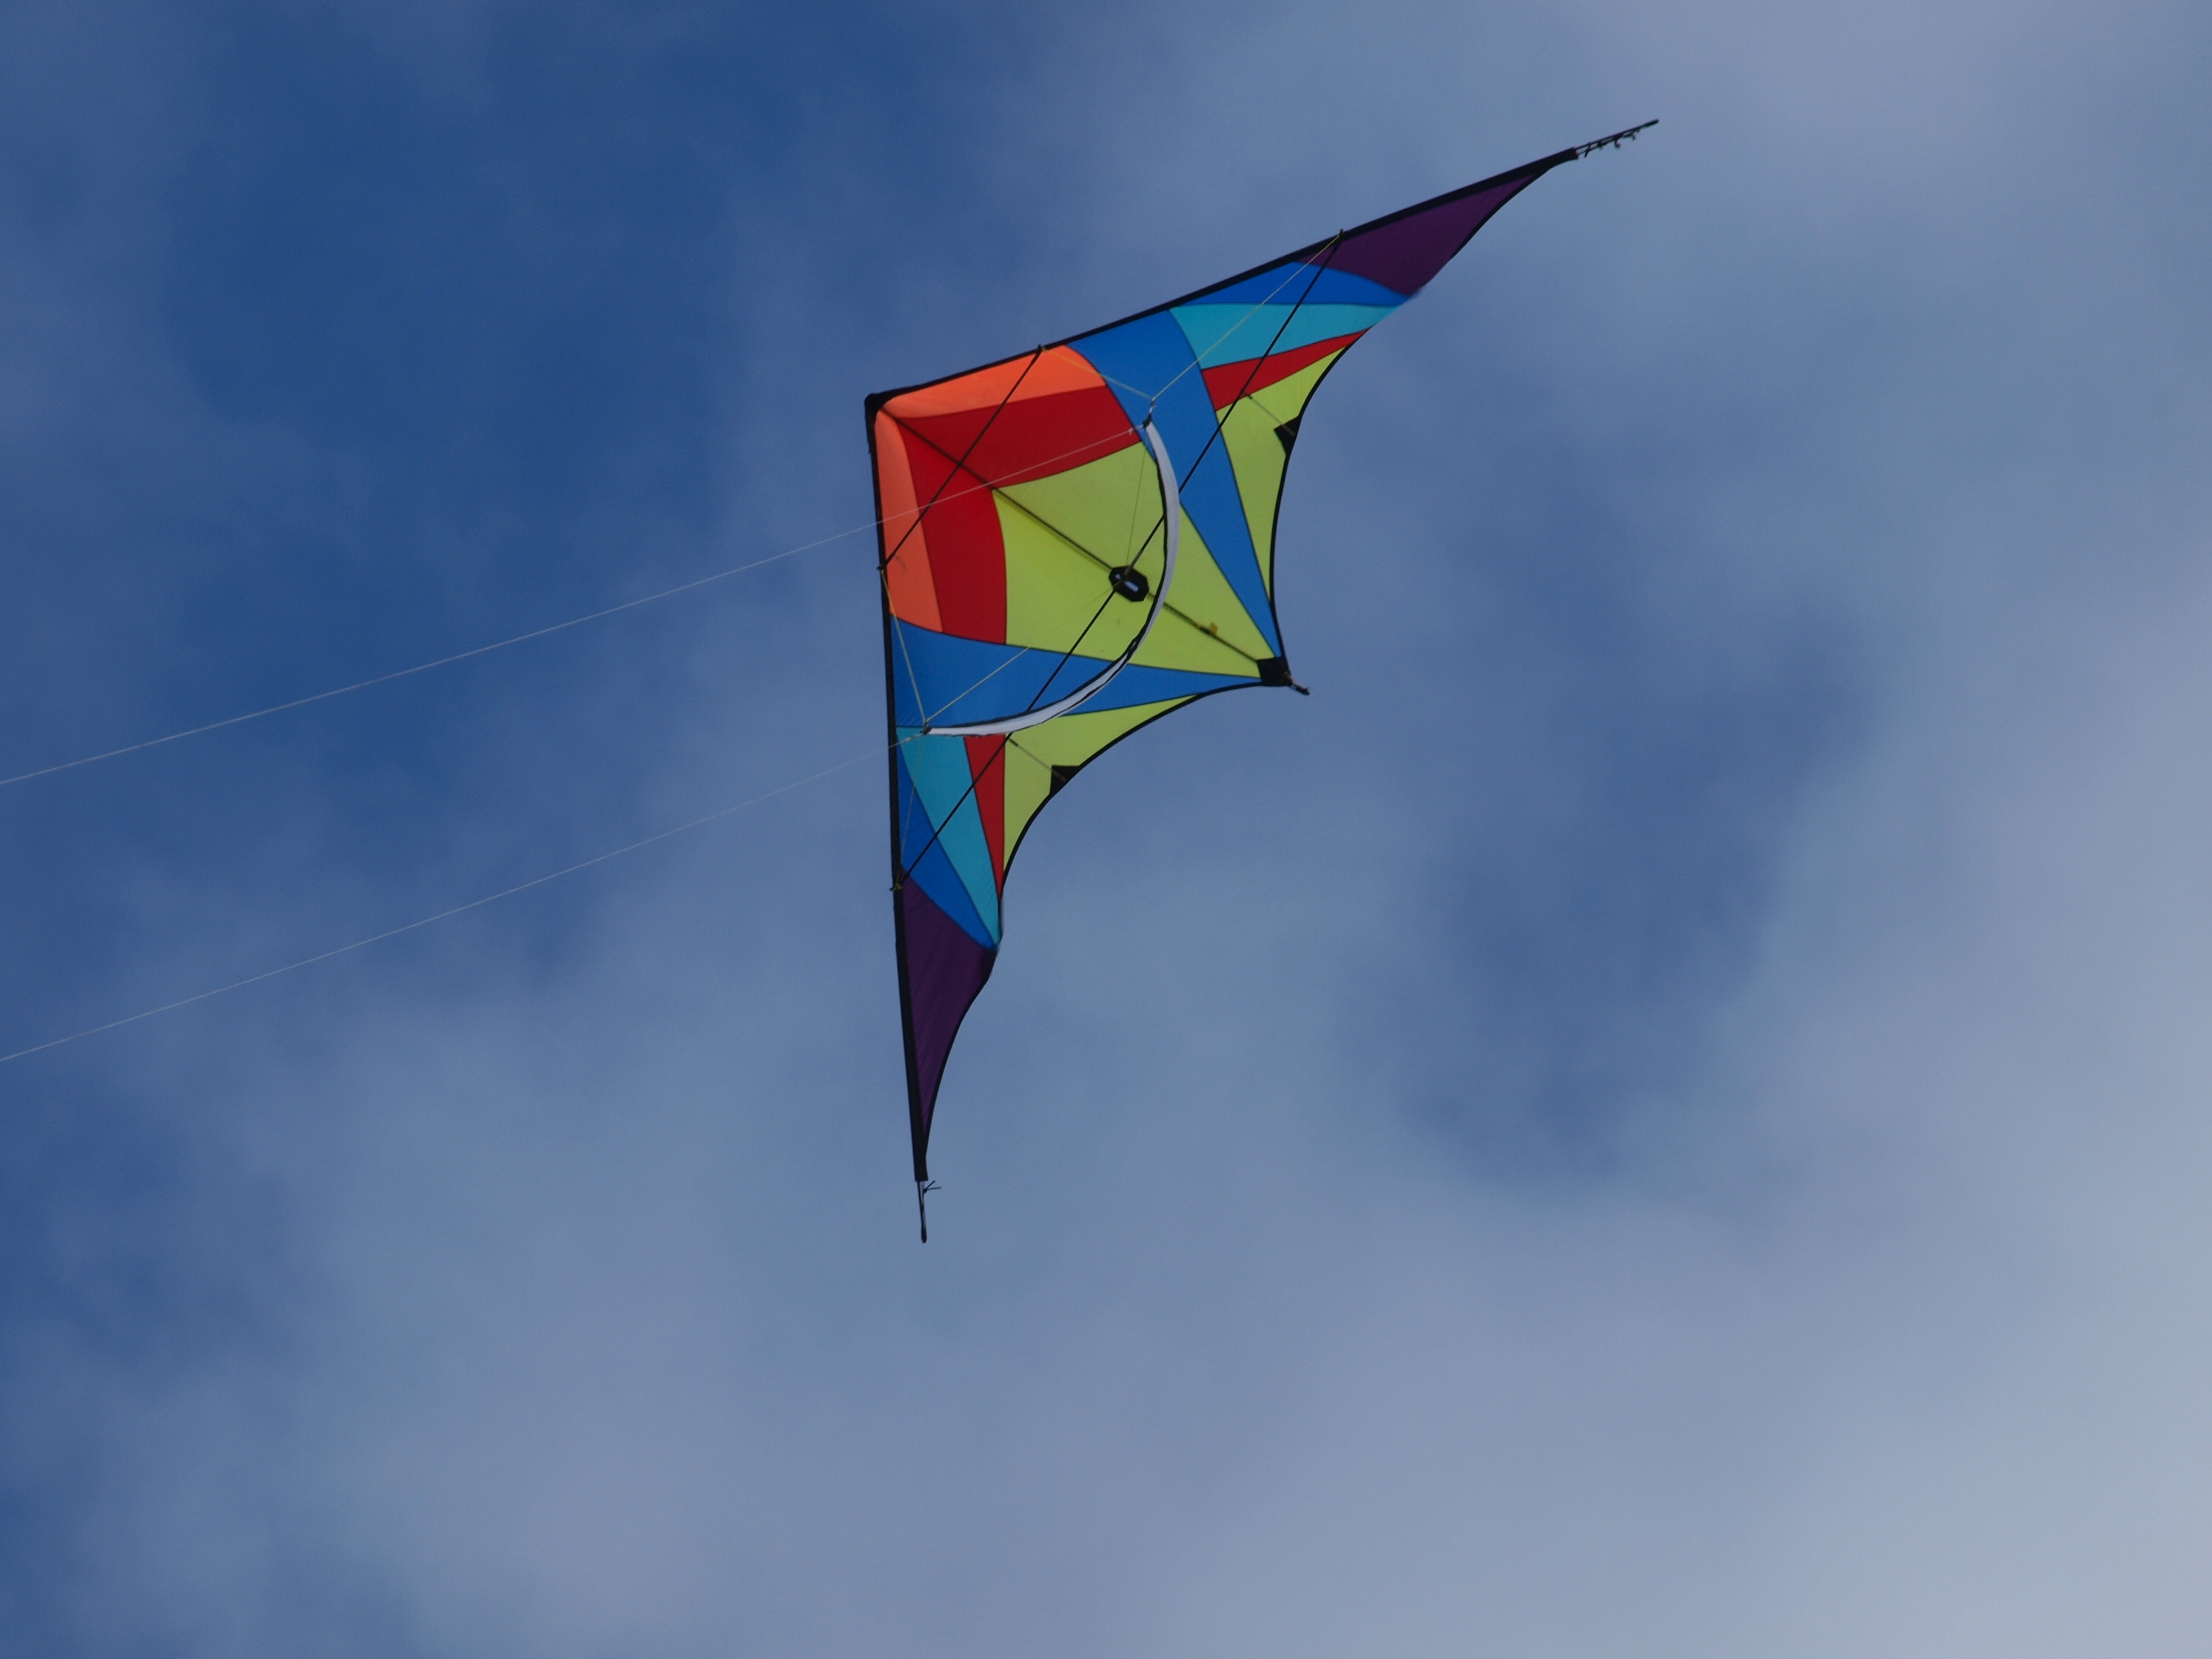
wing, wind, fly, kite, autumn, blue, toy, sports, dragon rising, steering dragon, atmosphere of earth, windsports, kite sports, individual sports, sport kite